Mississippi

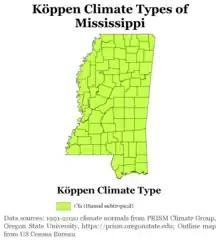
Köppen climate types of Mississippi, using 1991–2020 climate normals

Mississippi City Population Rankings of at least 50,000 (United States Census Bureau as of 2017):